Neiman Marcus Building

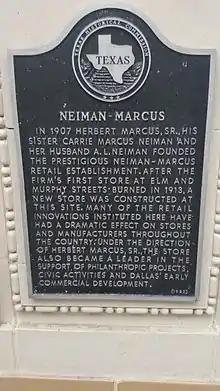
Texas historical marker for Neiman Marcus

The building was designed for Neiman Marcus to replace its previous store on Elm Street which burned in 1913. Designed to be fireproof and accommodate additional floors as needed, the red brick and white stone building opened in 1914 with four floors at the corner of Main and Ervay. In 1926, the company leased adjacent land and an identical four-story addition extended the store facing Ervay to Commerce Street that it completed in 1927. This addition, designed by architect George Dahl, doubled the retail space, replaced the exterior brick veneer with white terra cotta, and enlarged the store's entrances. The design of the building was based on Renaissance Revival architecture, and the interior featured an impressive double staircase. In 1931, the building was air-conditioned in an elaborate stunt from New York offices via a Western Union link.